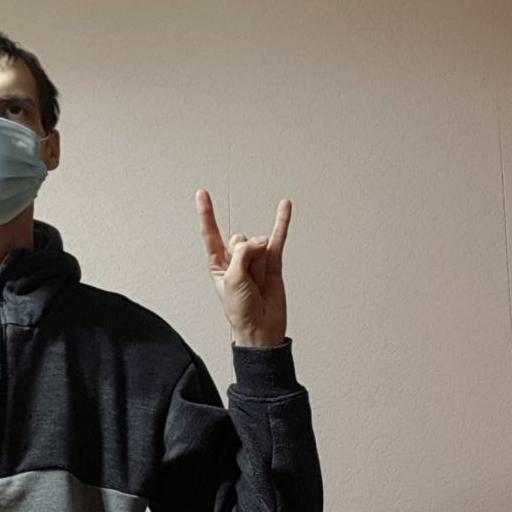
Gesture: rock